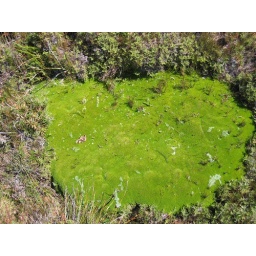
Alpine plant in lake district in Western Tiers, northern Tasmania.